Codnor Castle

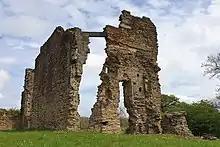
View from south with modern reinforcement beam

The castle site is not open for public access, though there are public footpaths across the upper field near the old keep (the North Court). The area around the farmhouse and farmyard is private property.